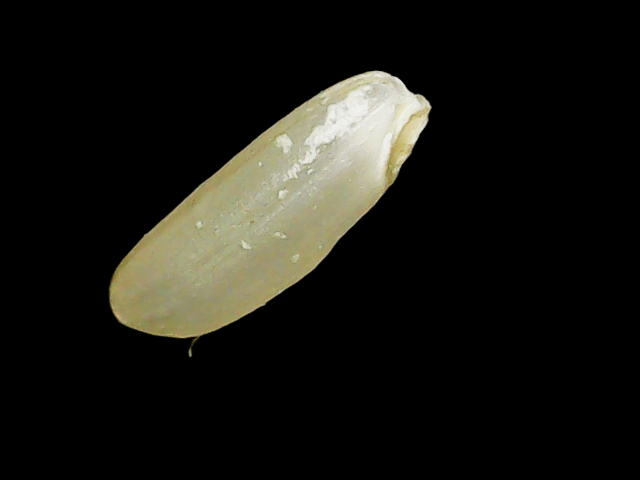
Rice variety: Binadhan17